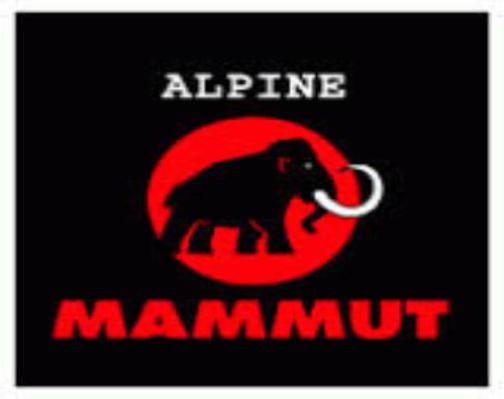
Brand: mammut
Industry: Sports